Wandy Rodríguez

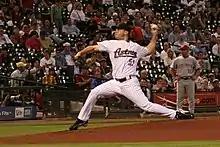
Rodriguez pitching for the Houston Astros

In 2006, after struggling to a 5.22 ERA, Rodríguez was optioned to the minors on July 21. Brandon Backe was activated from the 60-day disabled list to take his place on the major-league roster and the Astros rotation. However, Rodríguez was recalled on August 19 after Backe had to have Tommy John surgery. Rodriguez finished the season with a 9–10 record and a 5.64 ERA, along with 98 strikeouts in 135 innings.